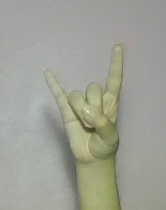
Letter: la